Mauritania

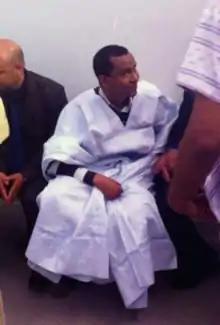
Mauritanian blogger and political prisoner Mohamed Cheikh Ould Mkhaitir.

Mauritania is almost 100% Muslim, with most inhabitants adhering to the Sunni denomination. The Sufi orders, the Tijaniyah and the Qadiriyyah, have great influence not only in the country, but in Morocco, Algeria, Senegal and other neighboring countries as well. The Roman Catholic Diocese of Nouakchott, founded in 1965, serves the 4,500 Catholics in Mauritania (mostly foreign residents from West Africa and Europe). In 2020, the number of Christians in Mauritania was estimated at 10,000.